Murten

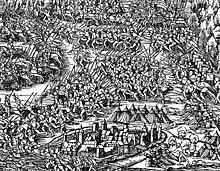
The battle of Morat

On 22 June 1476, Charles the Bold, Duke of Burgundy, laid siege to the place in an action known as the Battle of Morat. The town hung on for 13 days but finally was saved by the Bernese army. The enemy's army was destroyed completely — some 10,000 Burgundians were killed. Since then, Murten celebrates the victory every year on June 22.